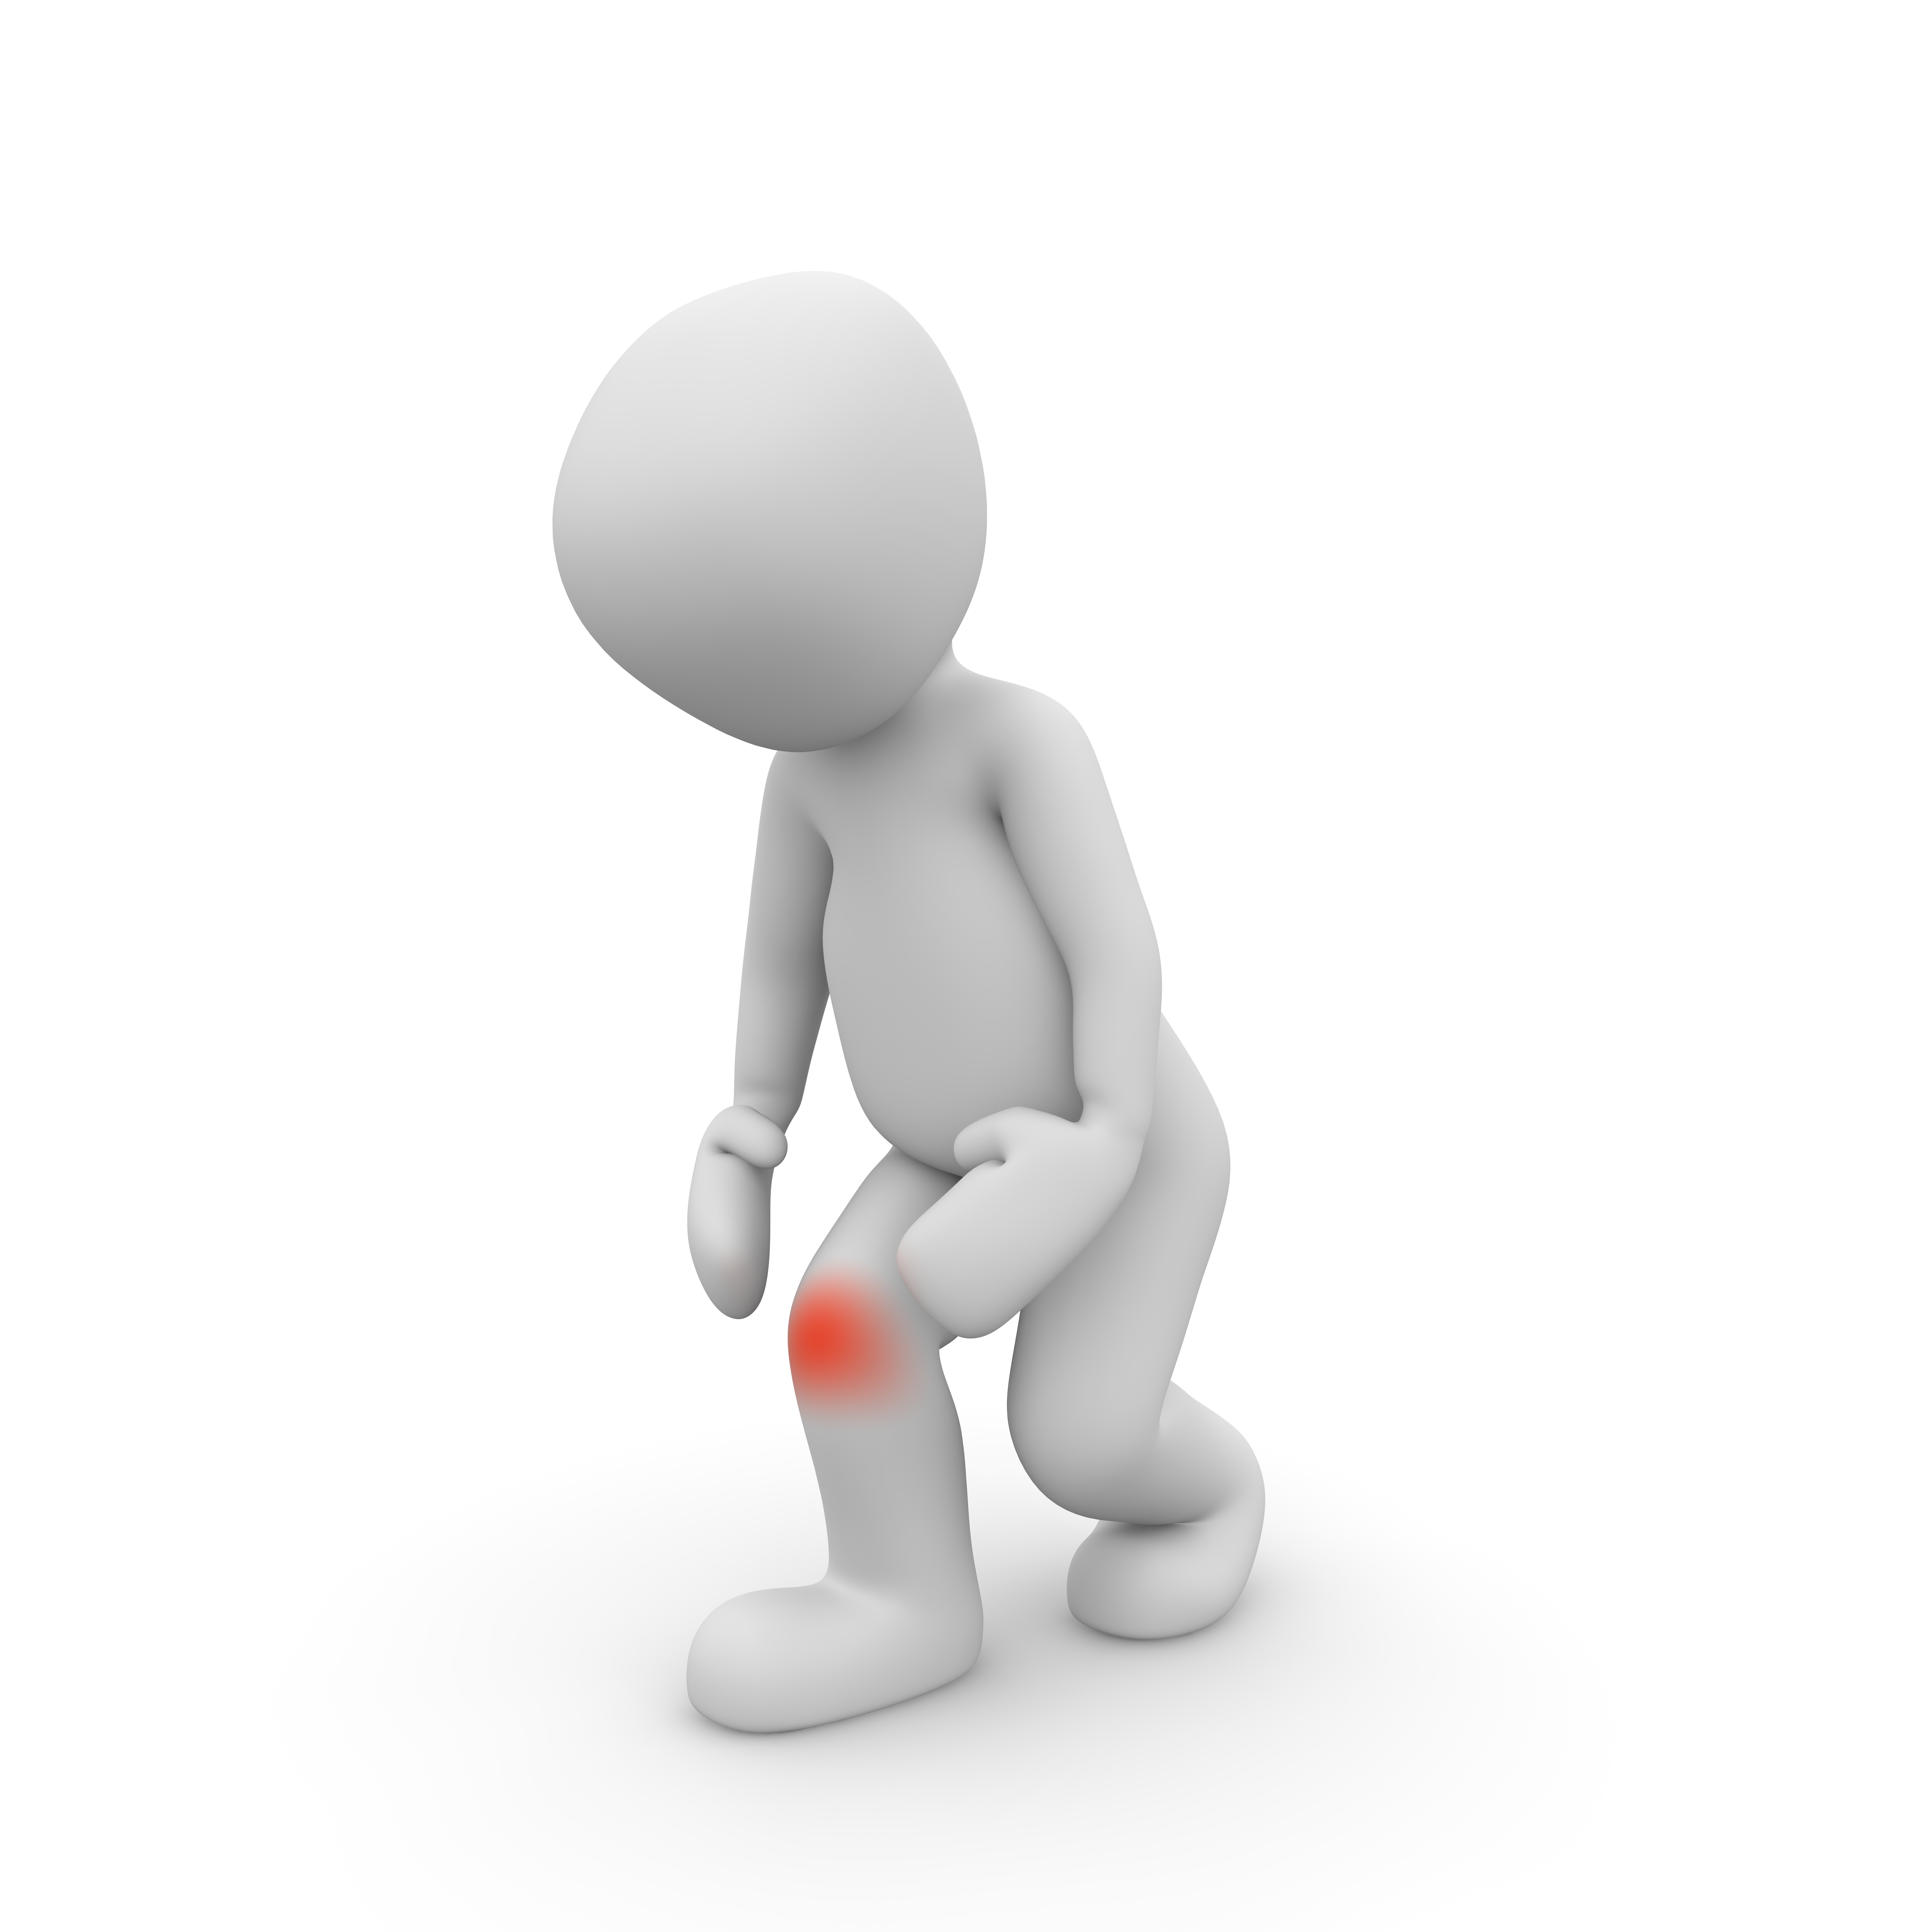
hand, finger, healthy, arm, pain, problem, thumb, cartoon, ill, disease, sense, examine, human positions